United States Post Office, Courthouse, and Customhouse (Biloxi, Mississippi)

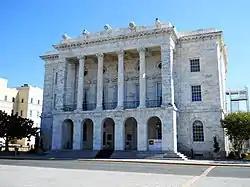

The U.S. Post Office, Courthouse, and Customhouse in Biloxi, Mississippi, also known as Biloxi City Hall, was built in 1908. It was designed by James Knox Taylor in Classical Revival style. It served as a courthouse and as a post office, and was listed on the National Register of Historic Places in 1978, when it was being used as Biloxi's city hall.